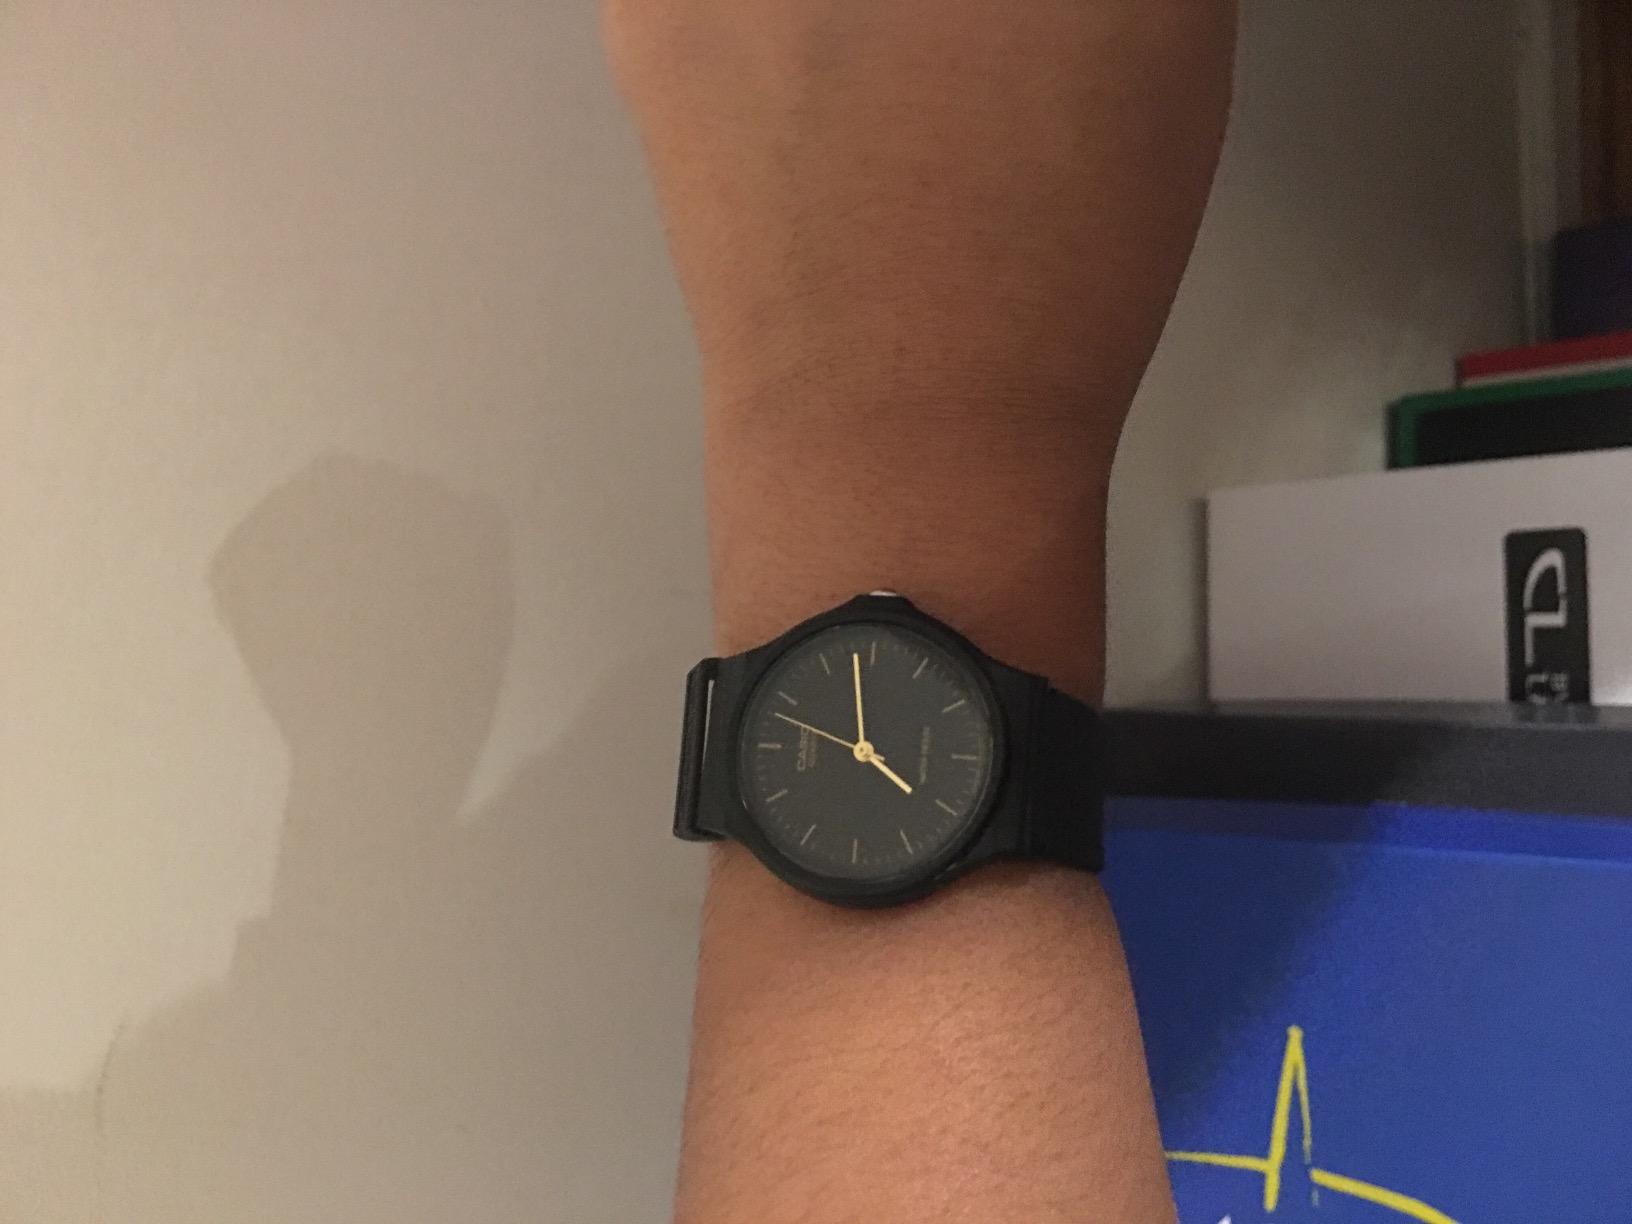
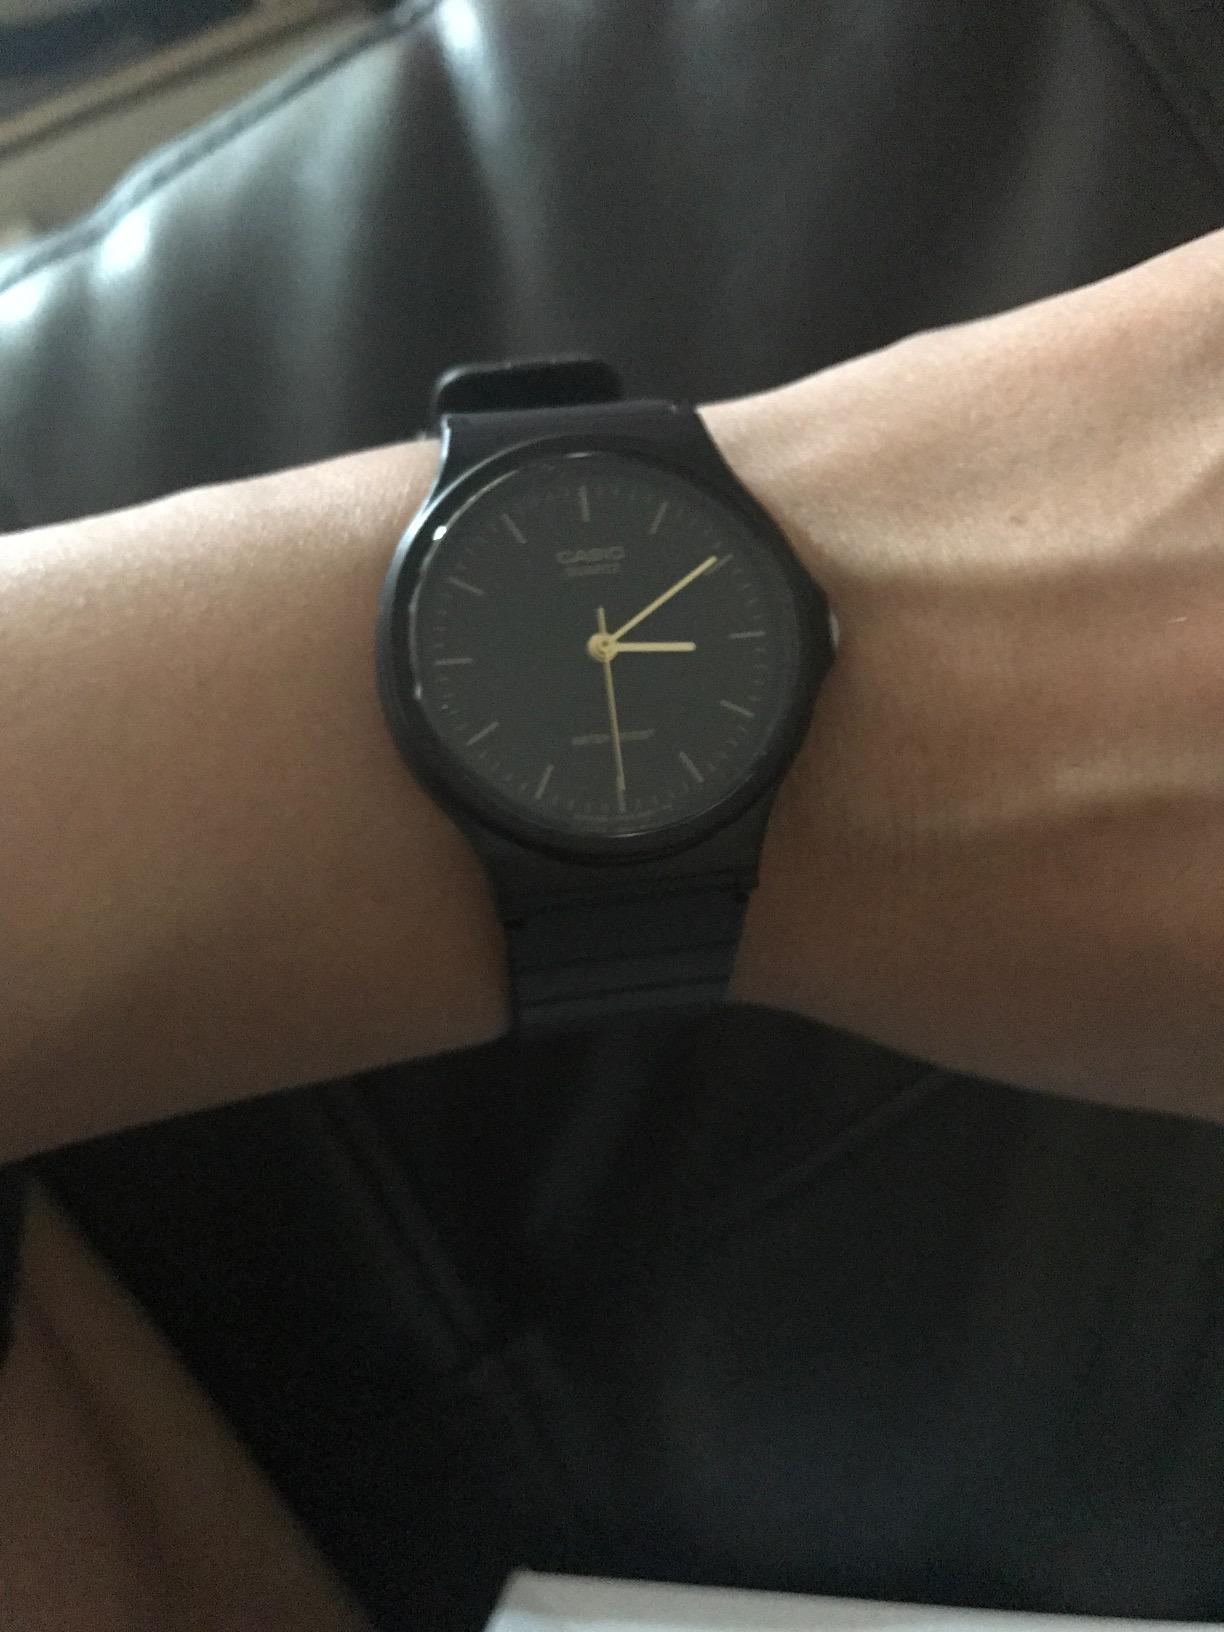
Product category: accessories_watch
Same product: yes